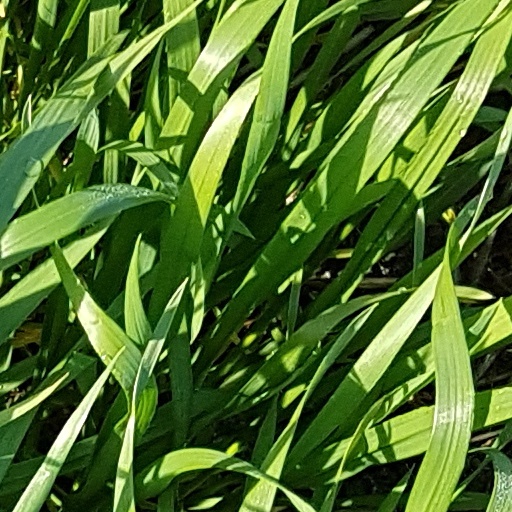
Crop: wheat